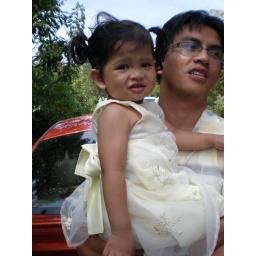
Hafiz and Fatin in her cute dress